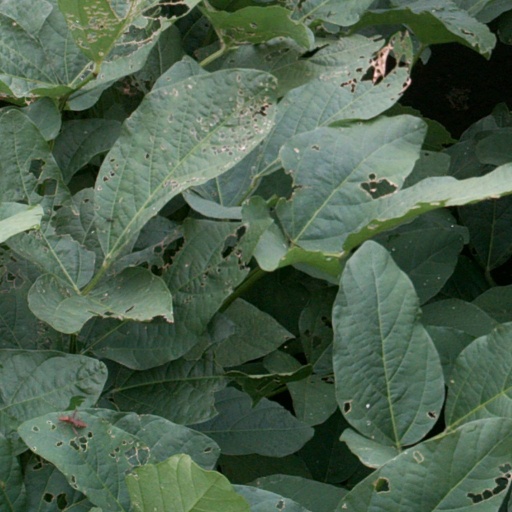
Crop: soybean